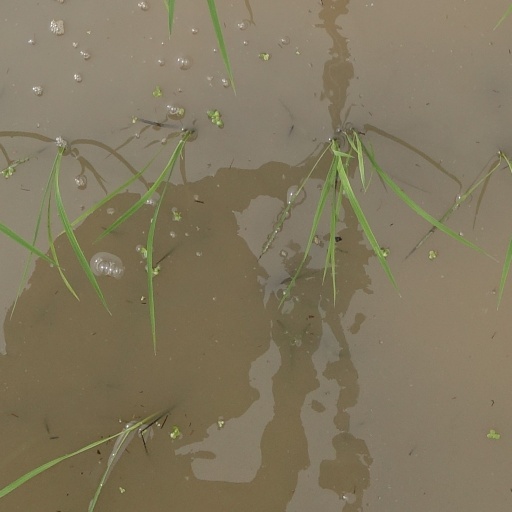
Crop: rice